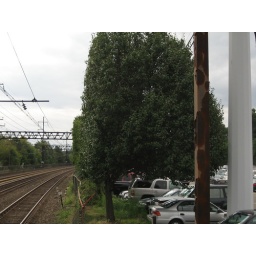
tree shaped by train